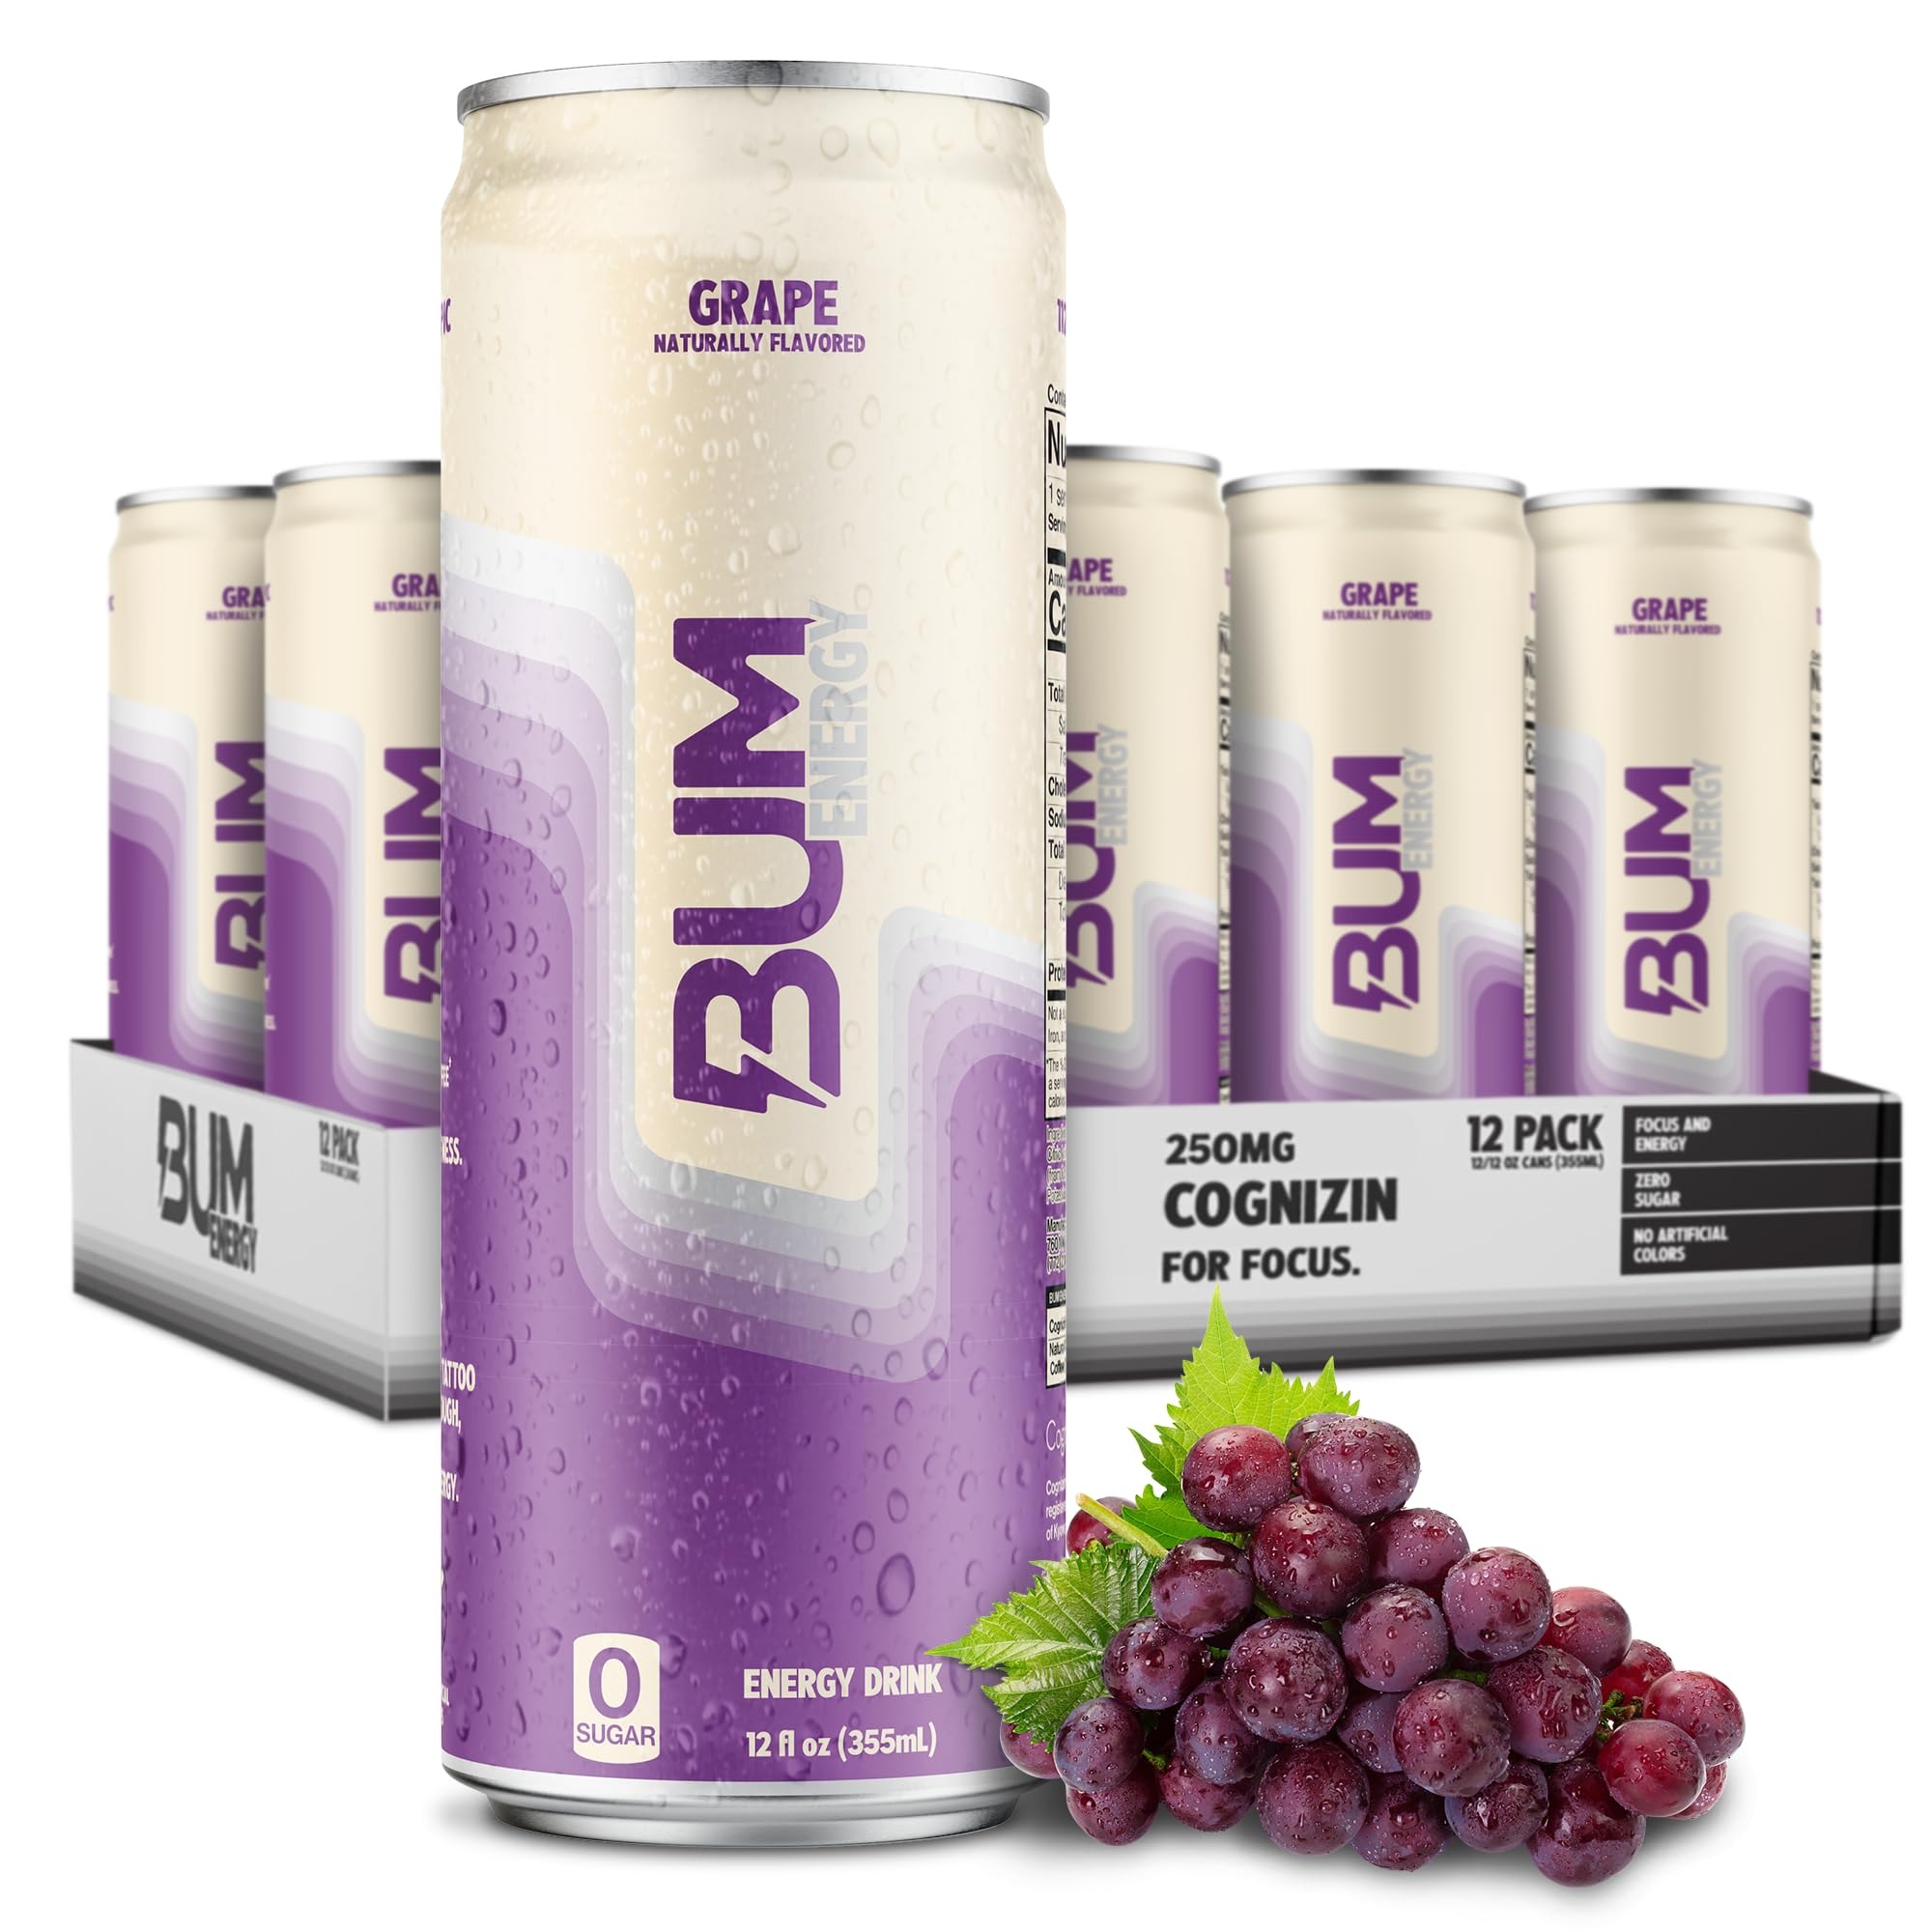
Item Name: BUM Sugar-Free Energy Drink, Grape - Lightly Carbonated & No Artificial Colors, Natural Caffeine & Citicoline for Energy & Focus, Brain Boost & Workout Sports Beverage - 12 oz, Pack of 12
Bullet Point 1: Grape Bum Energy Drink: Crack open a can of Bum Energy and channel your untapped potential. Made with stimulating natural caffeine and brain-boosting Cognizin, a dynamic duo that will deliver clean energy and sharpened focus. 12-pack of 12-oz cans.
Bullet Point 2: Vibrant, Nostalgic, Juicy Flavor: Kickstart a whole new level of creativity and productivity as you pursue your passions with Grape Bum Energy. It's the perfect flavor to refresh and revitalize your body and mind.
Bullet Point 3: Set a New Standard: We’re here to power up the authentic, the ambitious, and the aspiring. Cognizin will help you dial in your focus and keep you locked in while the same amount of Caffeine as a 12oz cup of coffee will stimulate your mind to keep you moving forward.
Bullet Point 4: Keep It Clean: Leave the drinks that contain a laundry list of ingredients in the past. Bum Energy contains just two simple ingredients, 112mg of Caffeine & 250mg of Cognizin. Made with zero sugar and no artificial colors, every sip unlocks pure, untapped potential.
Bullet Point 5: Energy For All: Whether you’re a student, an athlete, an entrepreneur, or just someone who wants to take life by the horns, Bum Energy is here to help you keep moving forward as you live life to the fullest. Be bold and leave your inner bum behind.
Product Description: Grape Bum Energy Drink: Crack open a can of Bum Energy and channel your untapped potential. Made with stimulating natural caffeine and brain-boosting Cognizin, a dynamic duo that will deliver clean energy and sharpened focus. 12-pack of 12-oz cans.
Value: 144.0
Unit: Fl Oz

Price: 15.965